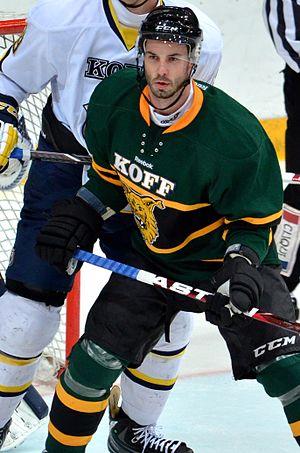
Daniel Corso est un joueur professionnel de hockey sur glace évoluant à la position de centre.